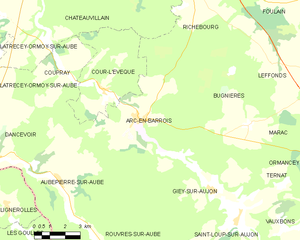
Arc-en-Barrois est une commune française située dans le département de la Haute-Marne, en région Grand Est.